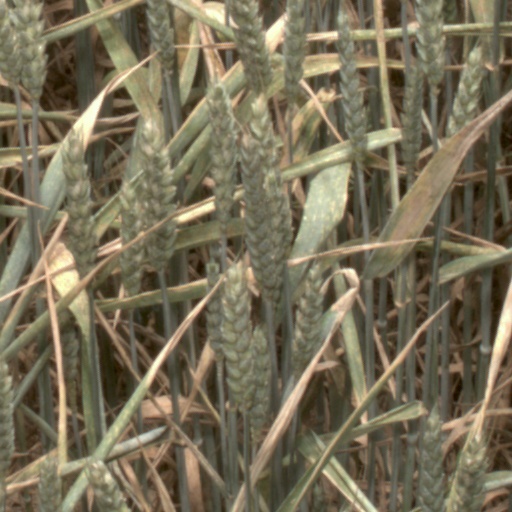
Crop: wheat